Guards Club Island

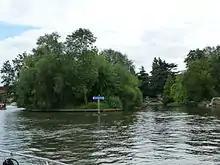
Guards Club Island (upstream side) showing Guards Club Island Bridge and Guards Club Park to the right

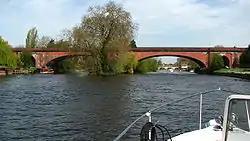
Guards Club Island (downstream side) and Maidenhead Railway Bridge with Maidenhead Bridge beyond

Guards Club Island, also known as Bucks Ait or bucks' eyot is an island in the River Thames connected by footbridge by to Maidenhead, Berkshire accommodating a pier adjoining the Sounding Arch part of the railway bridge which was built in 1838 to designs by Brunel. The thin small island is connected to Guards Club Park by a low cast-iron and wood footbridge which blocks the near channel (backwater) to boat navigation apart from kayaks. The island gets its alternative name from eel bucks from which the footbridge was adapted in 1865 to allow access to its Guards Club Boathouse (since demolished).